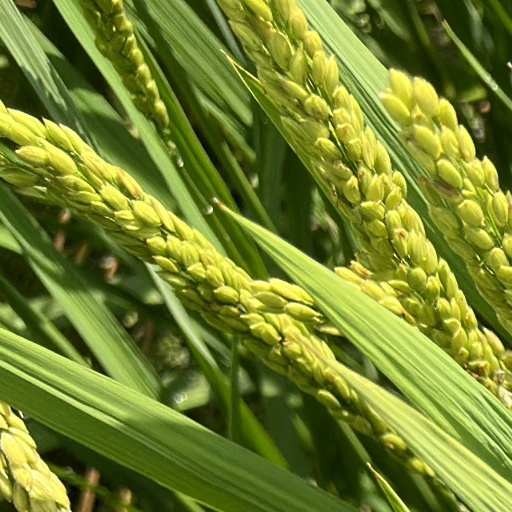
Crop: rice